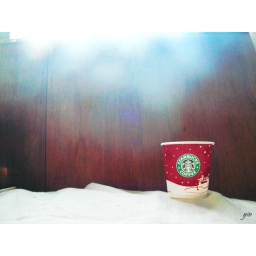
Merry Christmas by Starbucks paper cup